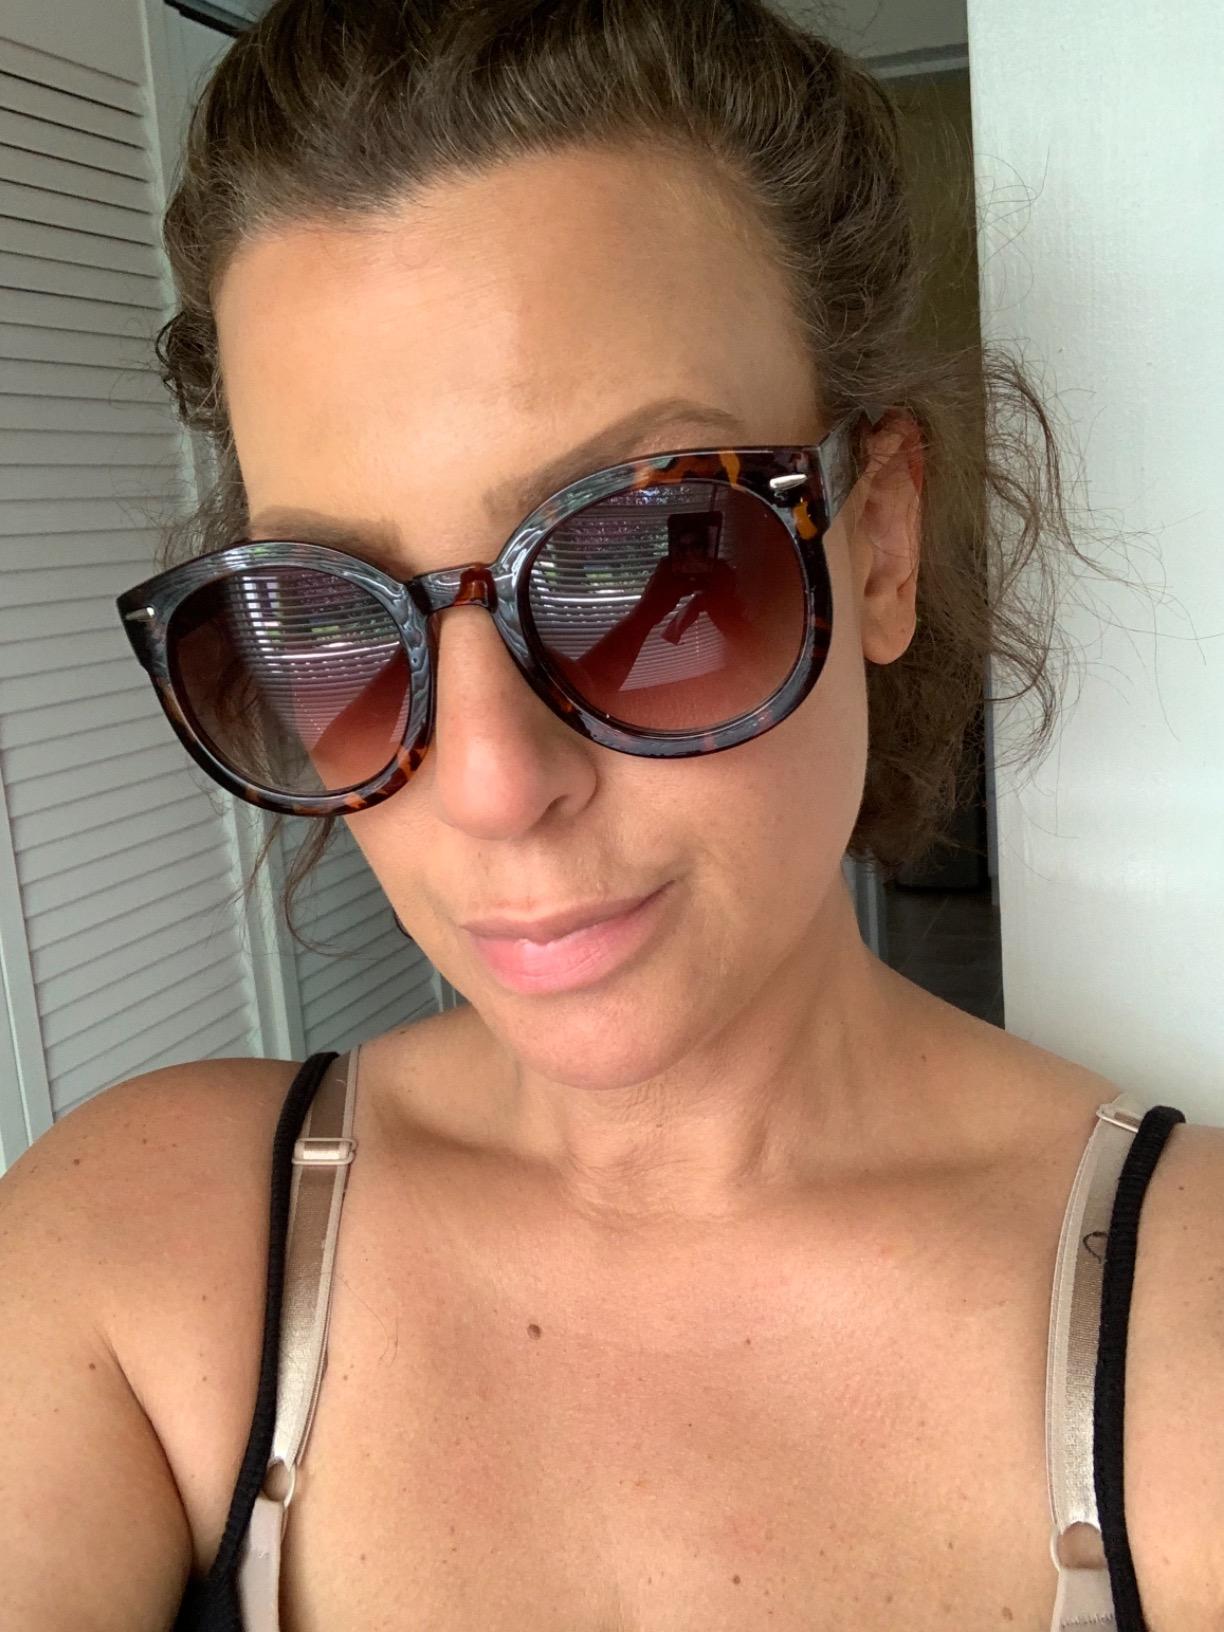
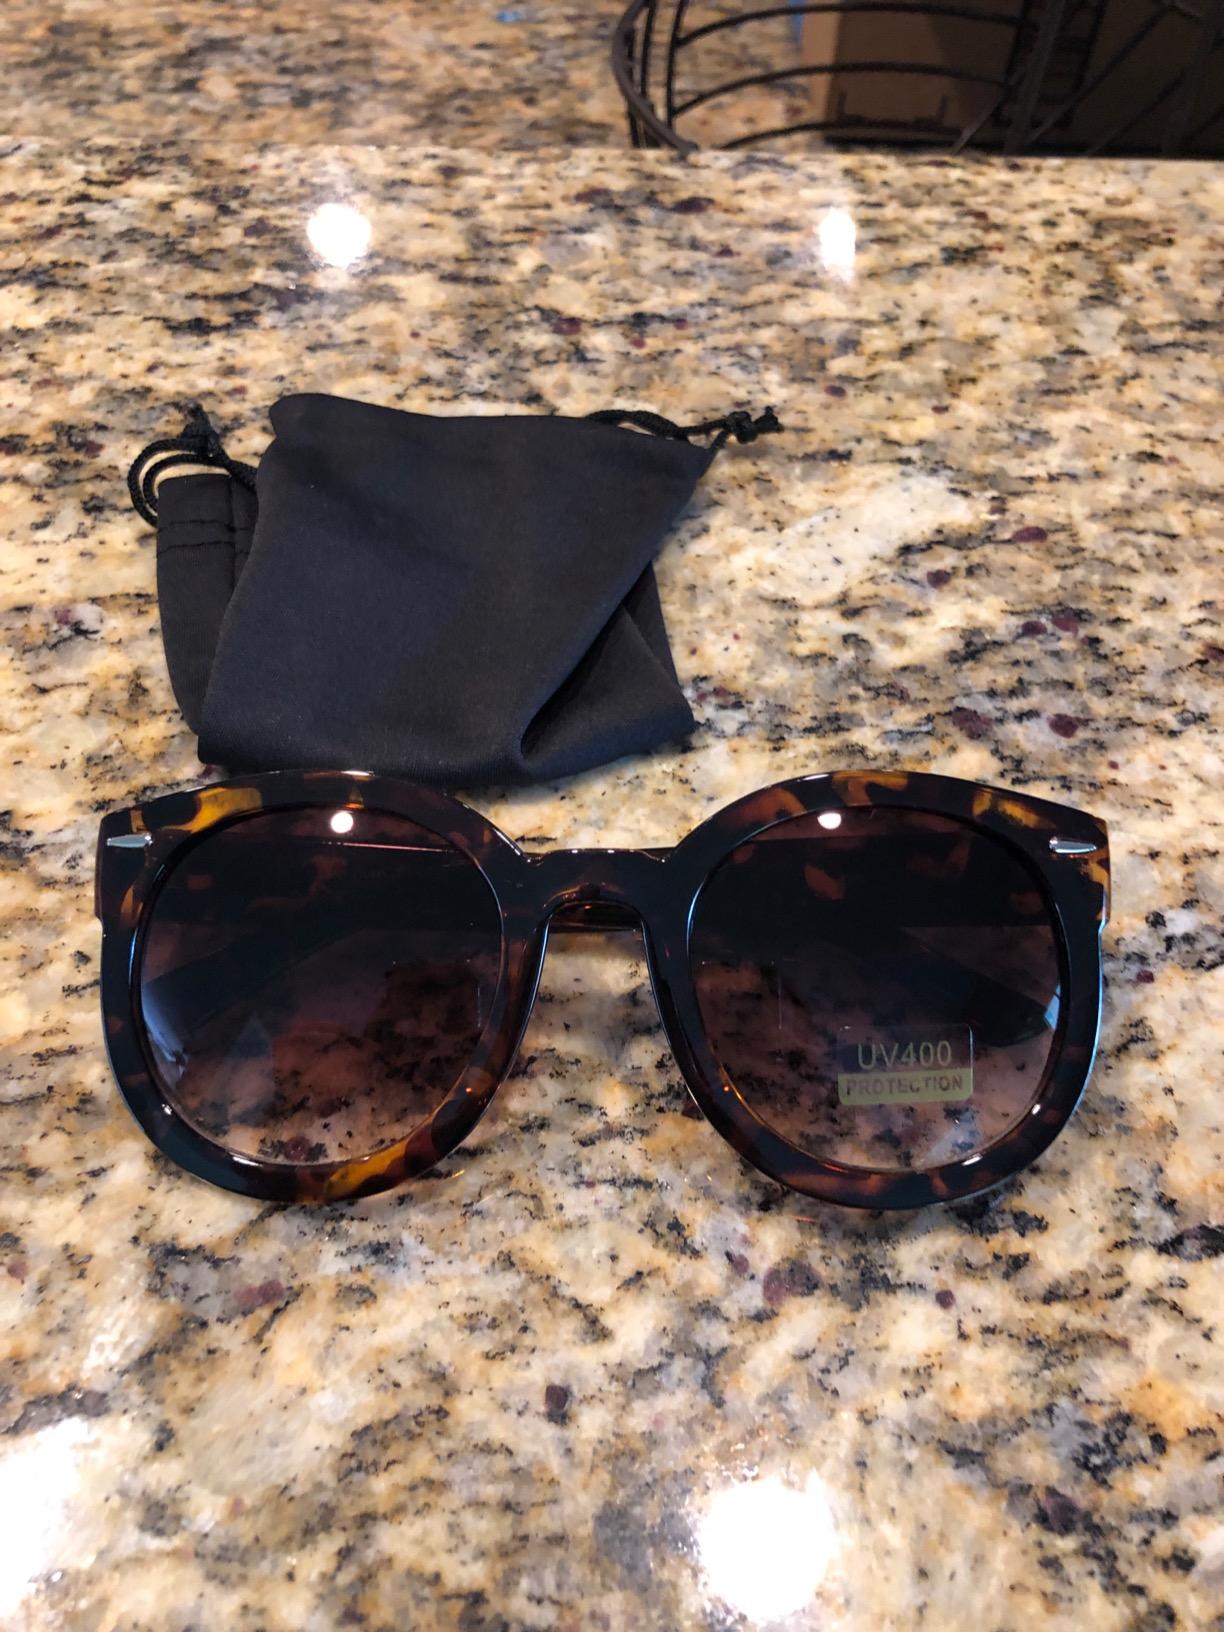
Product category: accessories_sunglasses
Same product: yes